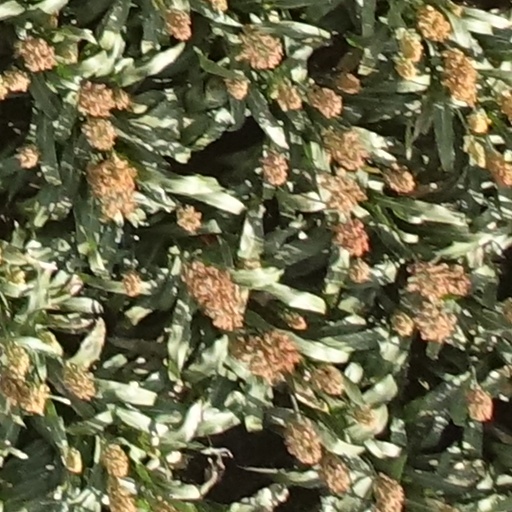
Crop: sorghum